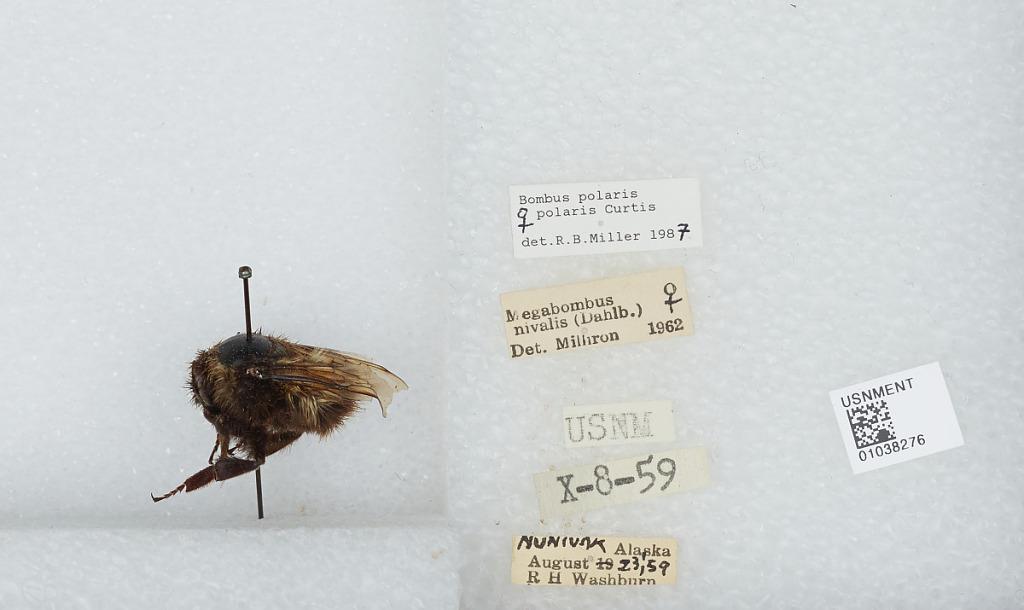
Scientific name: Bombus (Alpinobombus) polaris Curtis
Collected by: R. Washburn
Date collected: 1959-8-23
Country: United States
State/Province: Alaska
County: Bethel
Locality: Nunivak
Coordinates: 60.095, -166.211
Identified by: Milliron